Women in rock

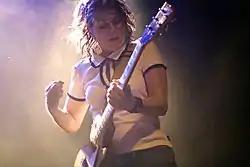
Magnapop's Ruthie Morris combines fast and aggressive punk rock guitar playing with Linda Hopper's pop-influenced vocals.

In the United Kingdom, the advent of punk in the late 1970s with its "anyone can do it" ethos led to women making significant contributions. In contrast to the rock music and heavy metal scenes of the 1970s, which were dominated by men, the anarchic, counter-cultural mindset of the punk scene in mid-to-late 1970s encouraged women to participate. "That was the beauty of the punk thing," Chrissie Hynde later said. "[Sexual] discrimination didn't exist in that scene." This participation played a role in the historical development of punk music, especially in the U.S. and U.K. at that time, and continues to influence and enable future generations.